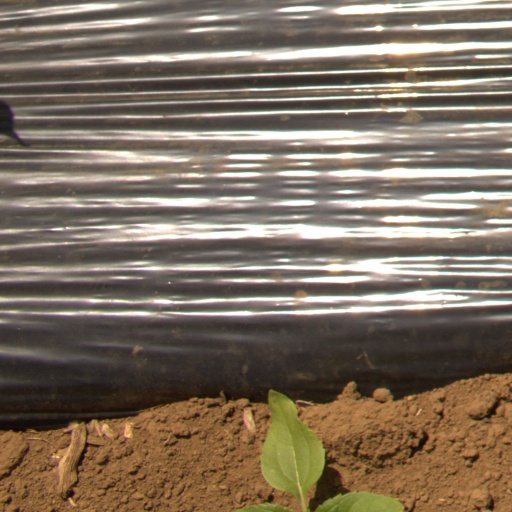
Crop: Jerusalem artichoke